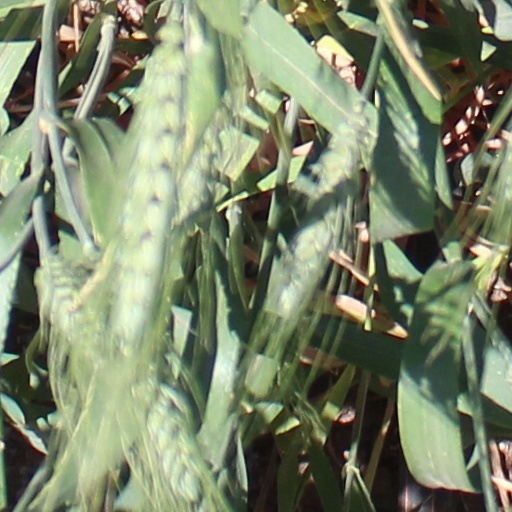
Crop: wheat